Role of Christianity in civilization

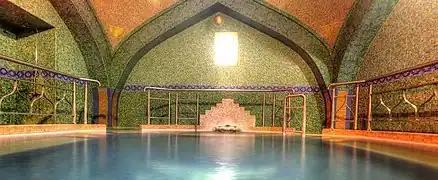
Agkistro Byzantine bath

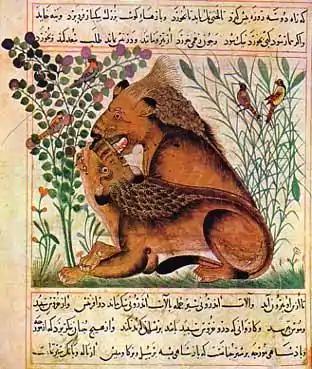
Ibn Bakhtishu's "Manafi' al-Hayawan" (منافع الحيوان ), dated 12th century. Captions appear in Persian language.

Great bathhouses were built in Byzantine centers such as Constantinople and Antioch, and the popes allocated to the Romans bathing through "diaconia", or private Lateran baths, or even a myriad of monastic bath houses functioning in eighth and ninth centuries. The Popes maintained their baths in their residences, and bath houses including hot baths incorporated into Christian Church buildings or those of monasteries, which known as "charity baths" because they served both the clerics and needy poor people. Public bathing was common in medieval Christendom in larger towns and cities such as Paris, Regensburg and Naples. Catholic religious orders of the Augustinians' and Benedictines' rules contained ritual purification, and inspired by Benedict of Nursia encouragement for the practice of therapeutic bathing; Benedictine monks played a role in the development and promotion of spas. Protestant Christianity also played a prominent role in the development of the British spas.